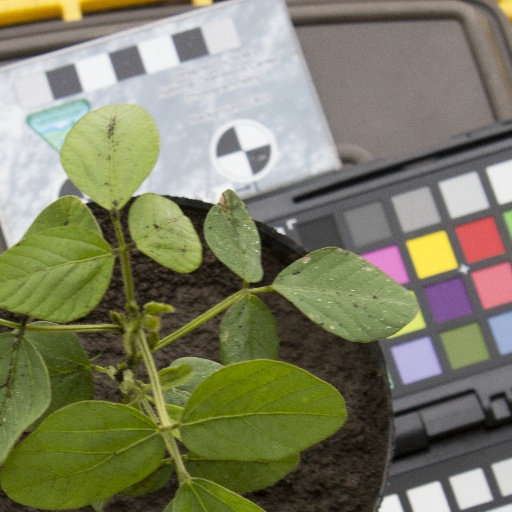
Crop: soybean